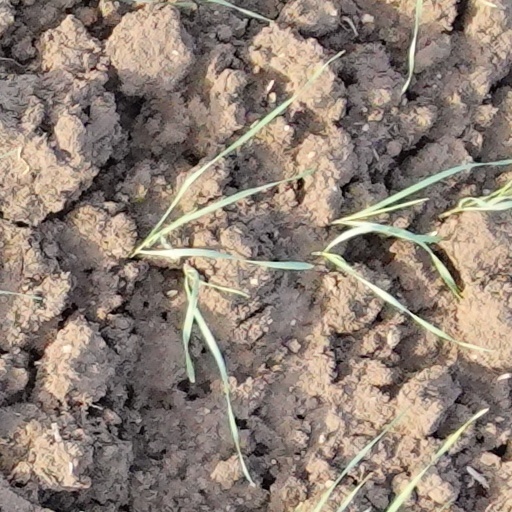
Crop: wheat